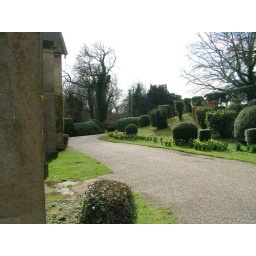
Somewhere in Nottinghamshire. The kitchen window looked out on this view